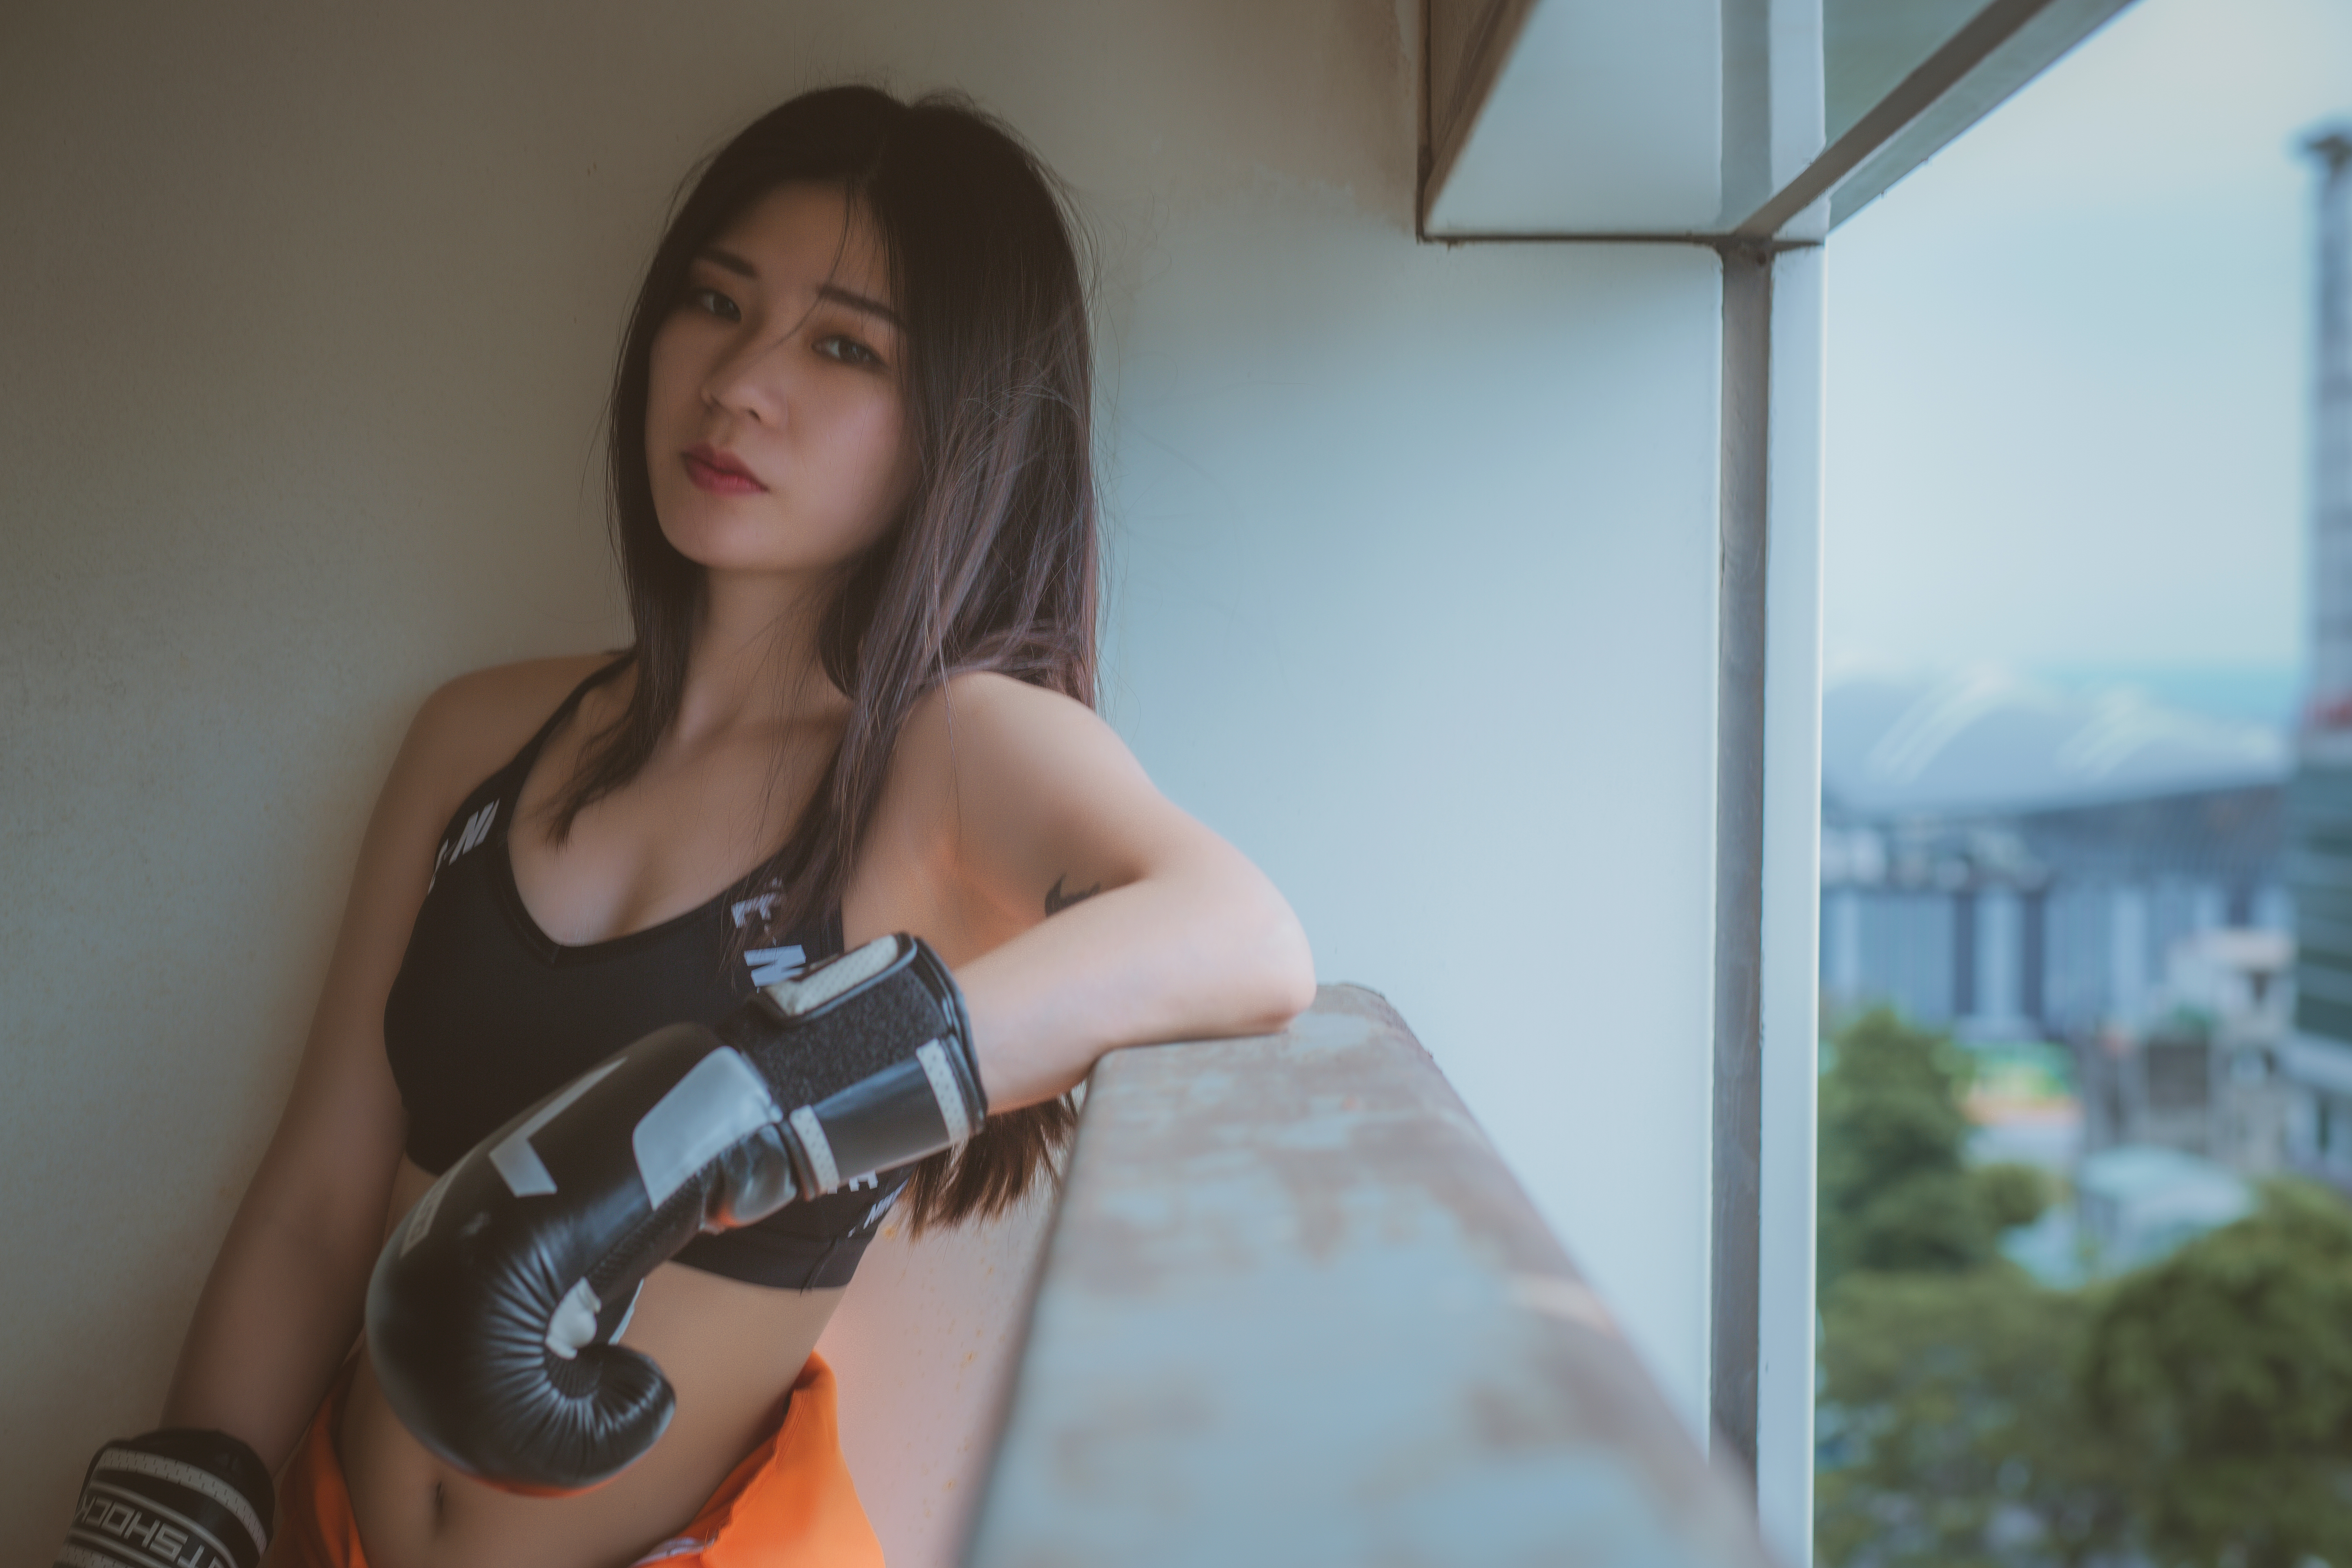
women, model, people, girl, photography, asian, beauty, skin, black hair, long hair, brown hair, photo shoot, human leg